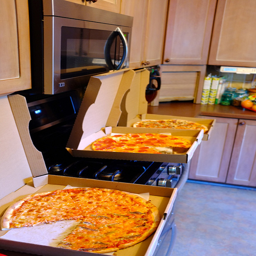
A counter with three pizzas open in boxes.
A trio of pizzas in the kitchen, waiting to be devoured.
Sliced pizzas in carry out boxes in kitchen area.
Three boxes holding pizzas sit open on a counter in a kitchen.
3 open pizza boxes on a kitchen counter